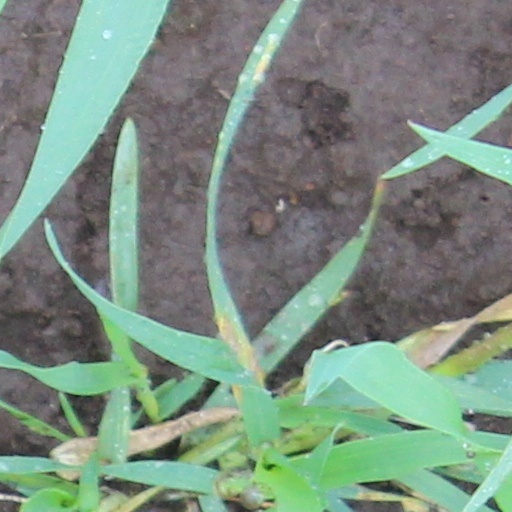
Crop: wheat